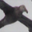
Label: bird